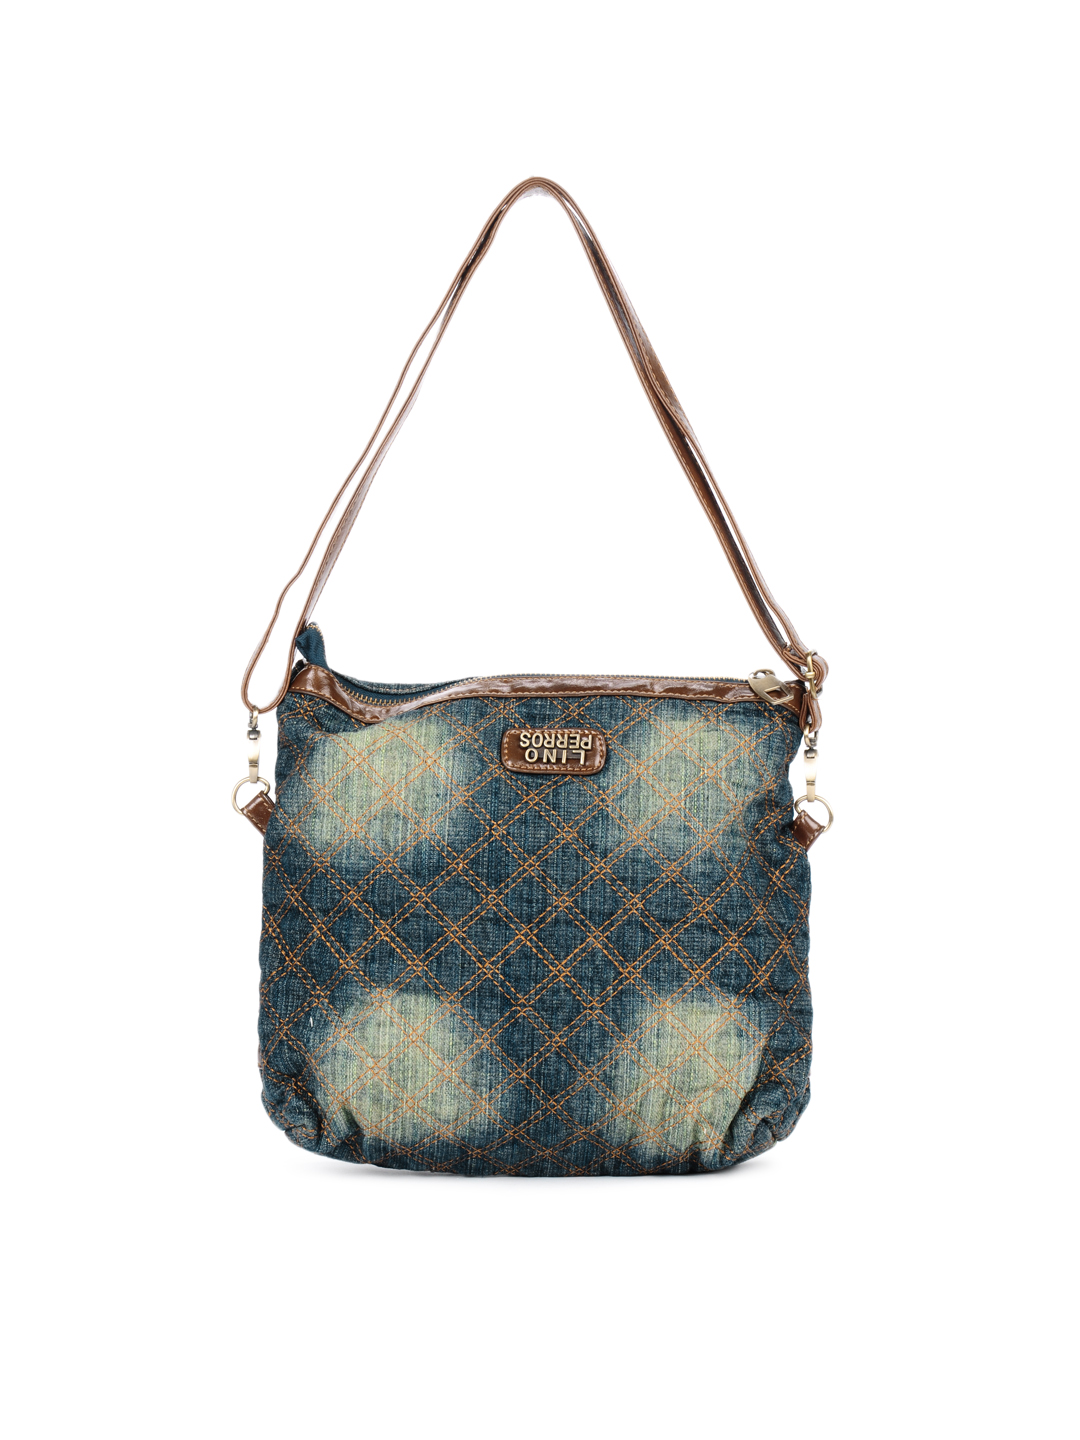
Lino Perros Women Blue Sling Bag
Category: Accessories / Bags / Handbags
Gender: Women
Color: Blue
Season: Summer 2012
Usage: Casual